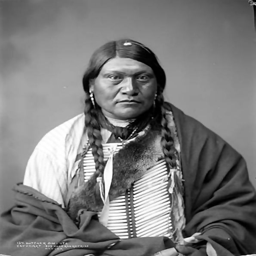
studio portrait , head and shoulders , of novelist , a man .